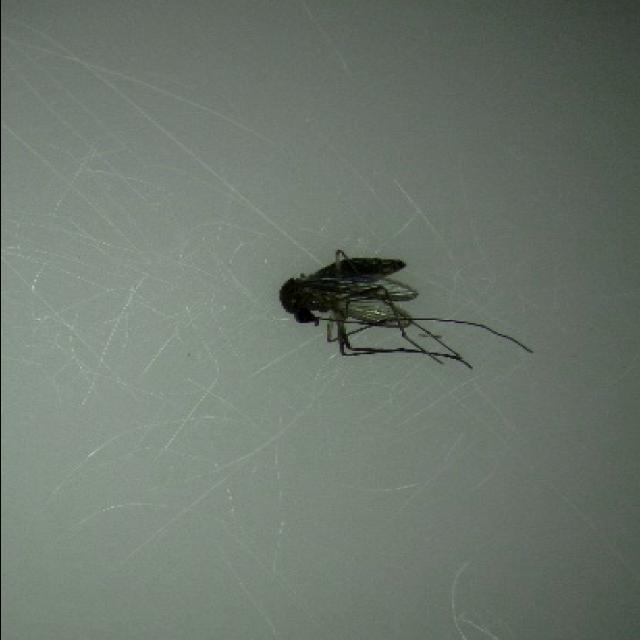
Species: culex_tritaeniorhynchus